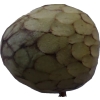
Label: cherimoya